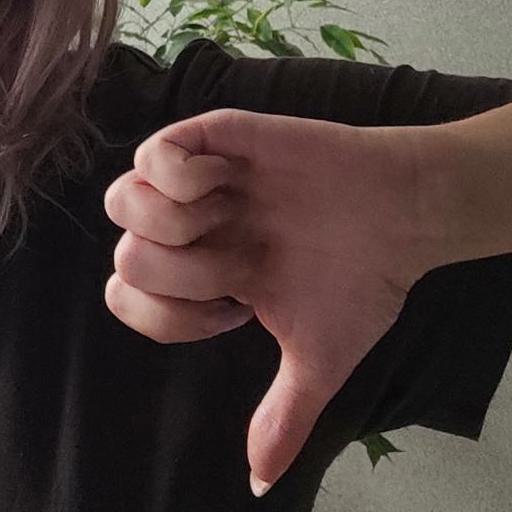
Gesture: dislike